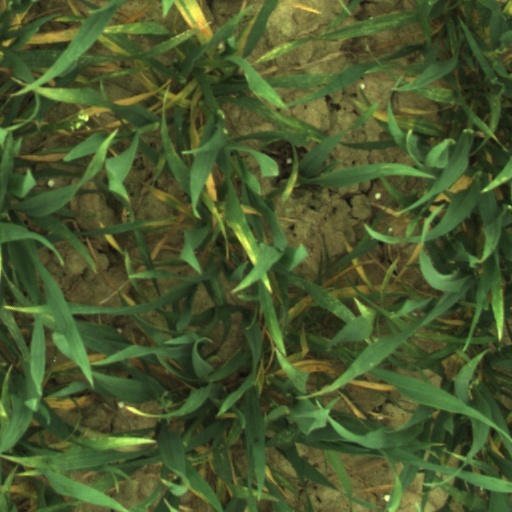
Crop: wheat